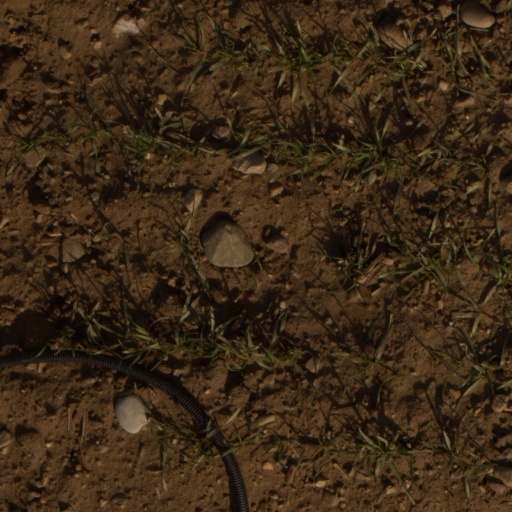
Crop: wheat